Wouter Spoelman

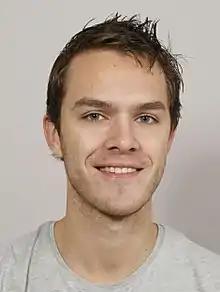
Wouter Spoelman, 2014

Wouter Spoelman (born 5 June 1990) is a Dutch chess grandmaster.